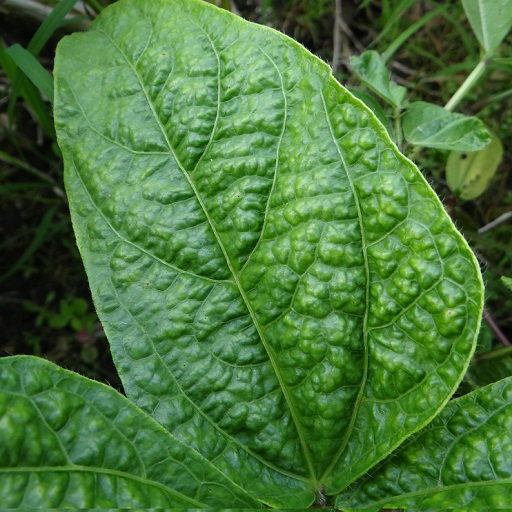
Label: Leaf Crinckle